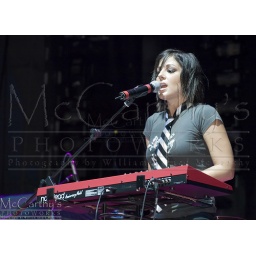
Ira Losco live on stage in Malta on 26th July 2008 She is Malta's leading female rock act